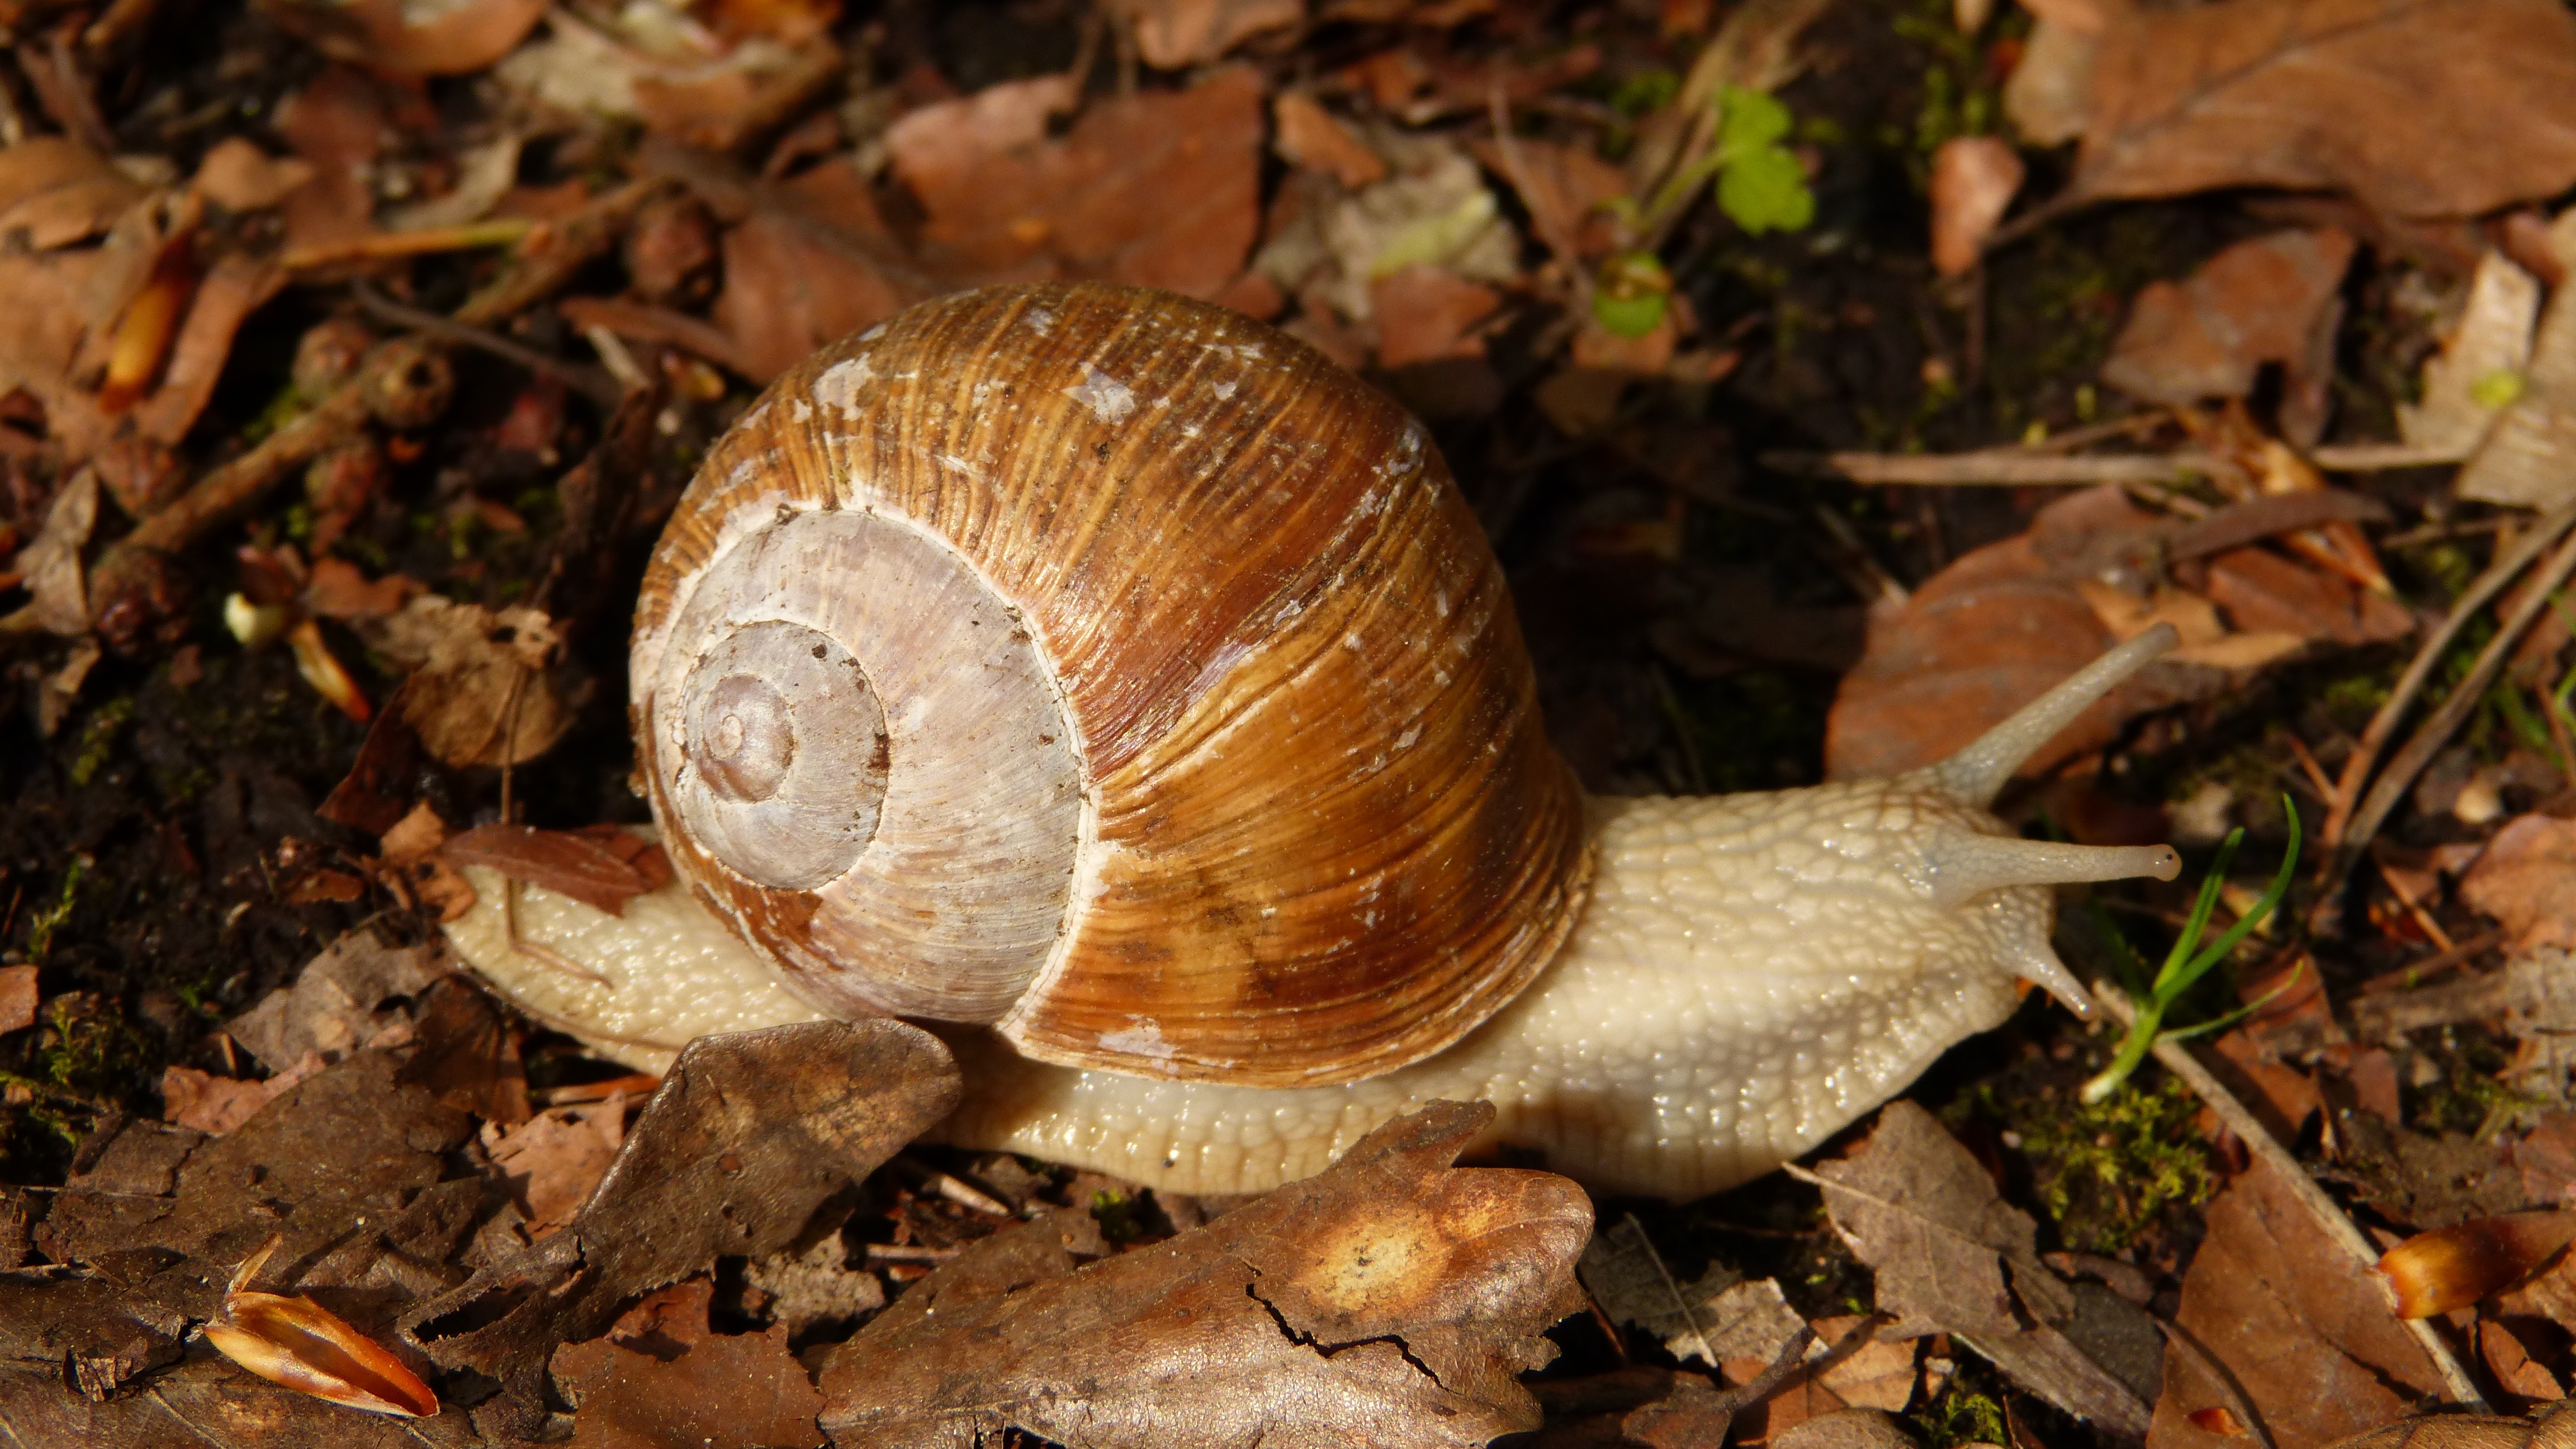
nature, animal, wildlife, fauna, invertebrate, snail, escargot, molluscs, wirbellos, schnecken, sea snail, land snail, helix pomatia, bearing housing, country lungenschnecke, snails and slugs, helicidae, terrestrial pulmonate